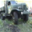
Label: truck